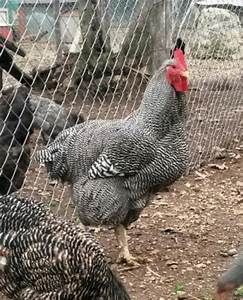
Label: gallina